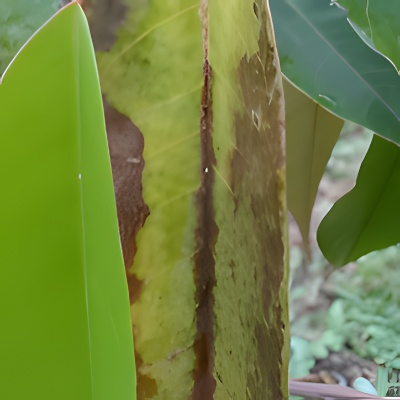
Label: Leaf_Rhizoctonia